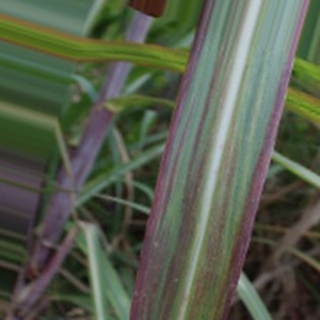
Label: sugarcane_bacterial_blight